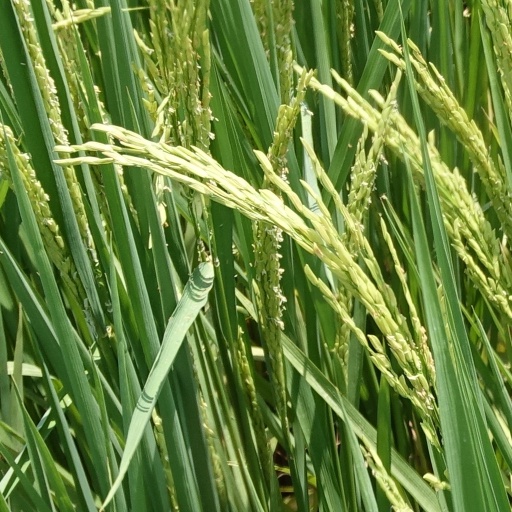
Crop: rice